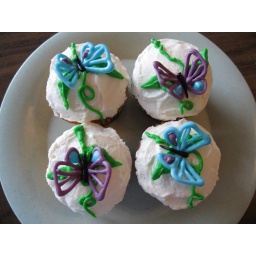
A breath of spring in February - lemon cakes with vanilla-lemon frosting and chocolate butterflies.